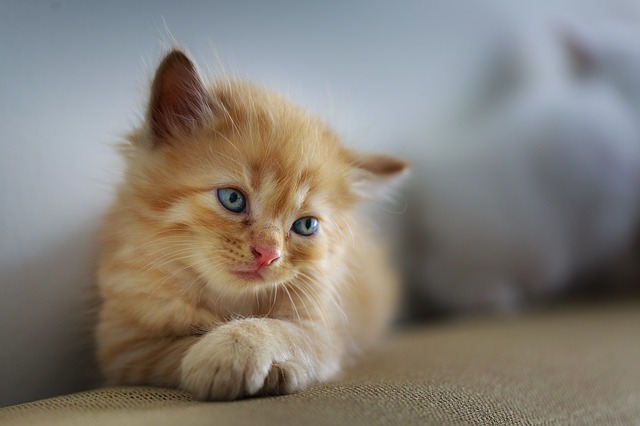
Label: gatto